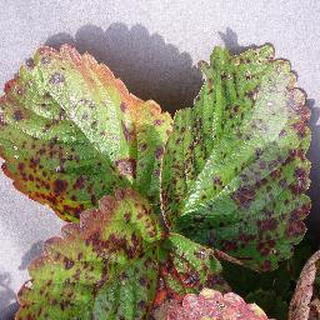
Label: strawberry_leaf_scorch